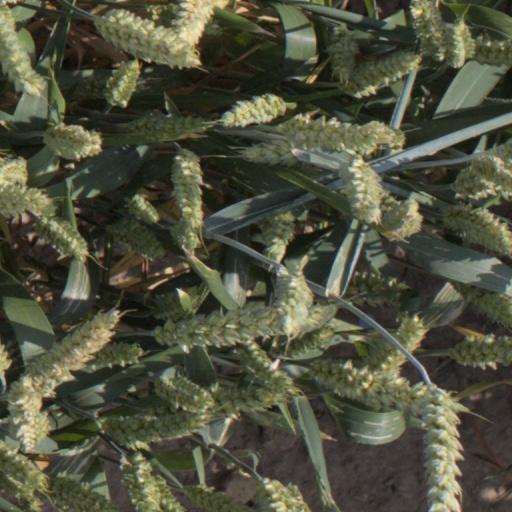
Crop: wheat